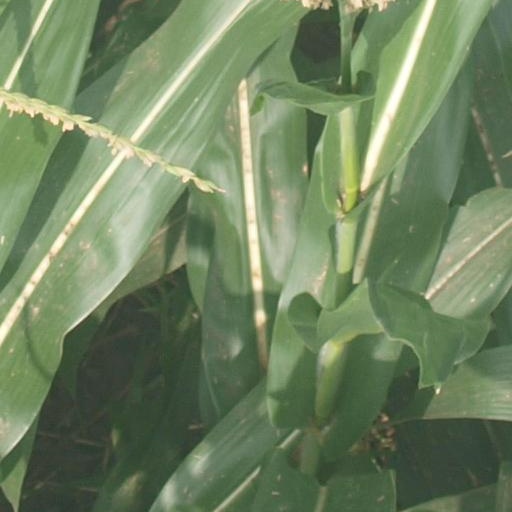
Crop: maize; corn